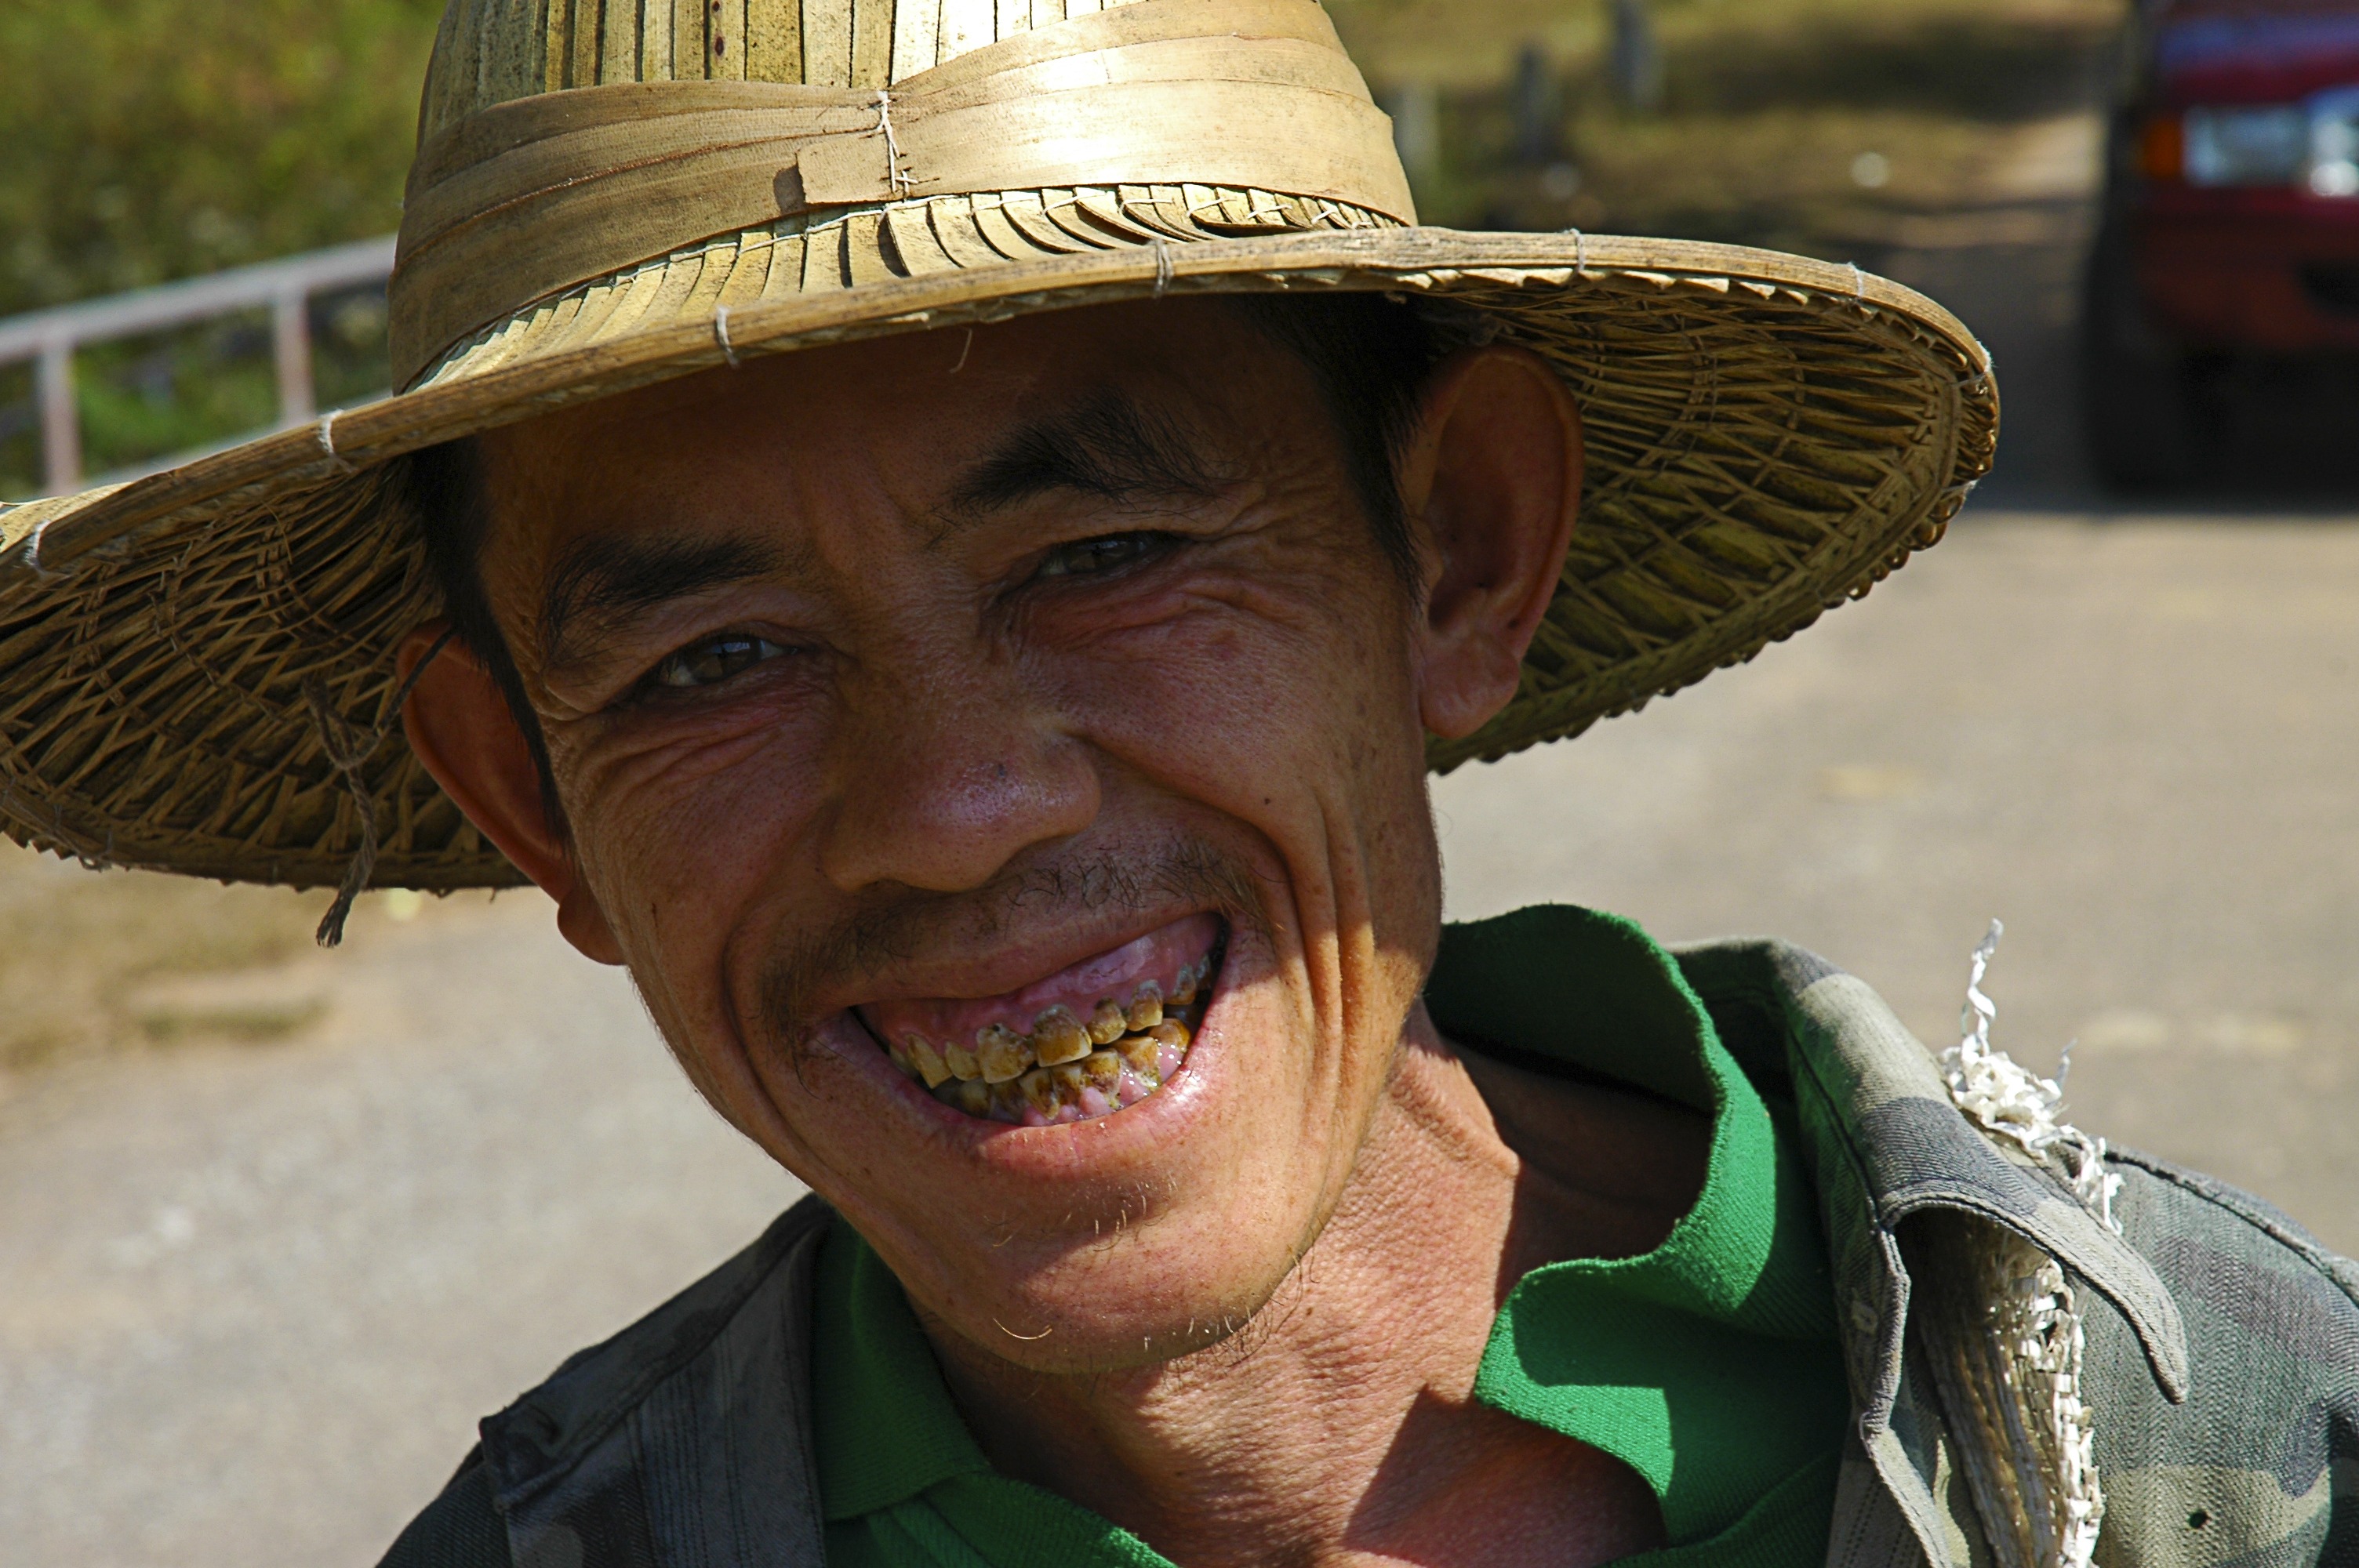
man, person, people, male, soldier, hat, old man, thailand, cowboy